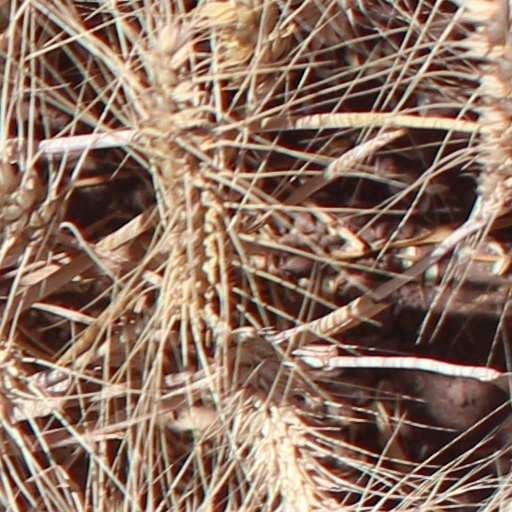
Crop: wheat